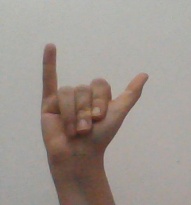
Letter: ya